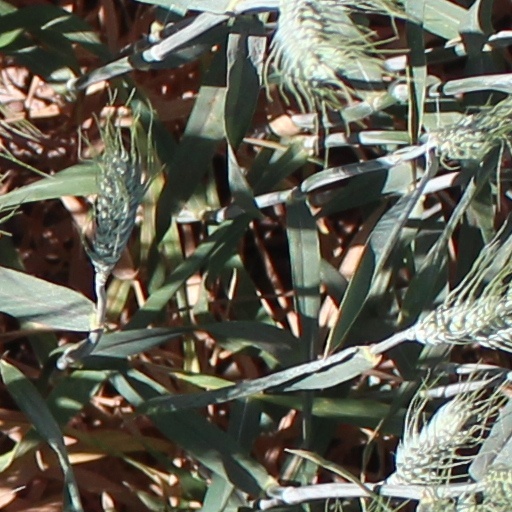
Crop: wheat